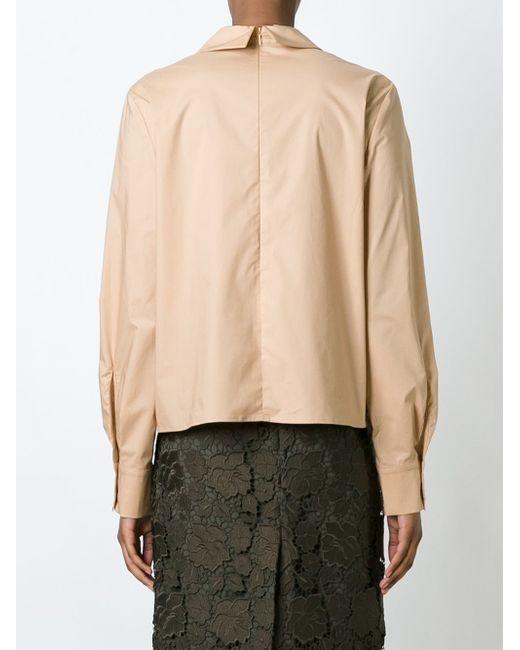
Damen beige Langarm Seidenbluse